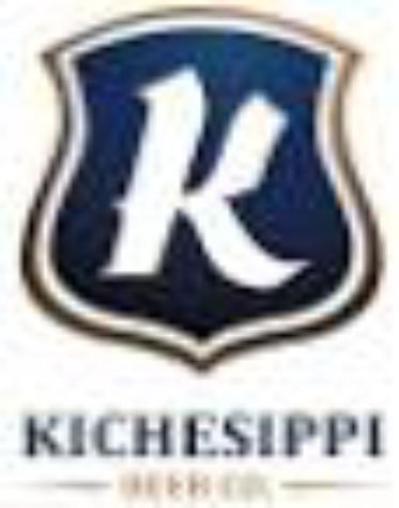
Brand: kichesippi-1
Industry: Food